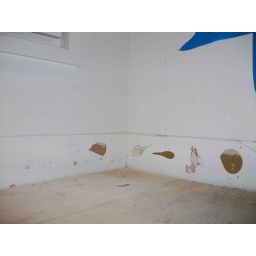
wall by bathroom in main room - normal